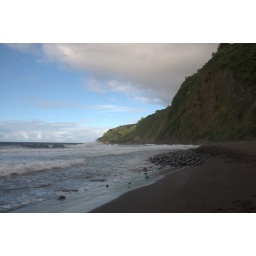
The amazing powder black sand beach in Waipi'o Valley, this crazy hike was so worth it.